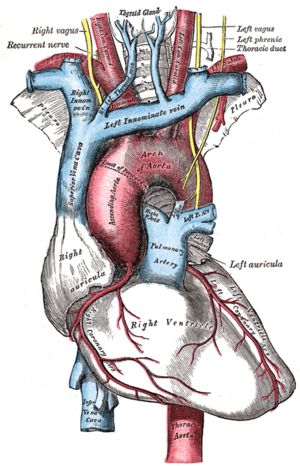
Aorta ascendens
Artistisk anatomisk tegning - Klik for større billede
Aorta ascendens "Første" del af aorta efter denne forlader venstre ventrikel i hjertet. Ordet betyder lidt frit oversat "den stigende aorta", så ascendens fortsætter indtil aorta begynder at bue lateralt og lidt dorsalt, hvilket vil sige henholdsvis væk fra midten af kroppen og mod ryggen. Aorta ascendens afgiver mindre pulsårer, der forsyner selve hjertemuskulaturen med blod, de såkaldte kranspulsårer eller coronararterier. Dette sker umiddelbart efter aortas udtrædelse af hjertet.